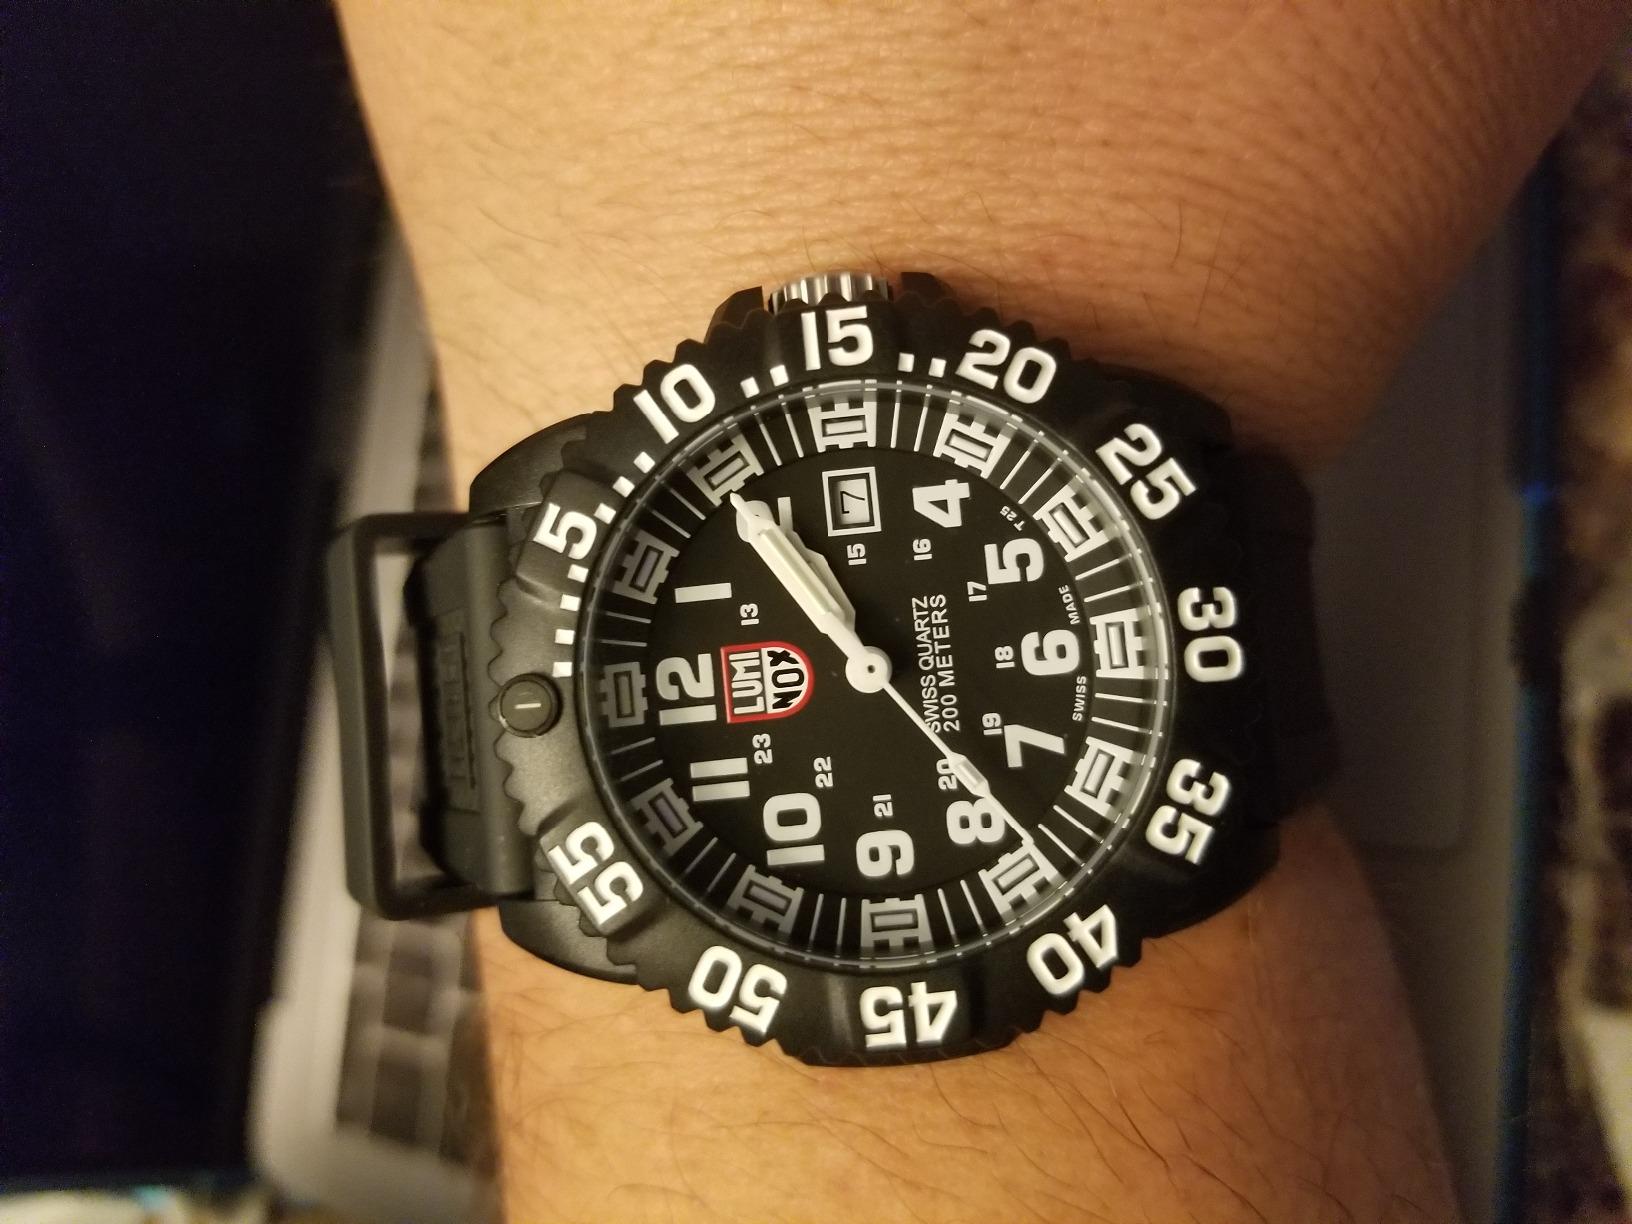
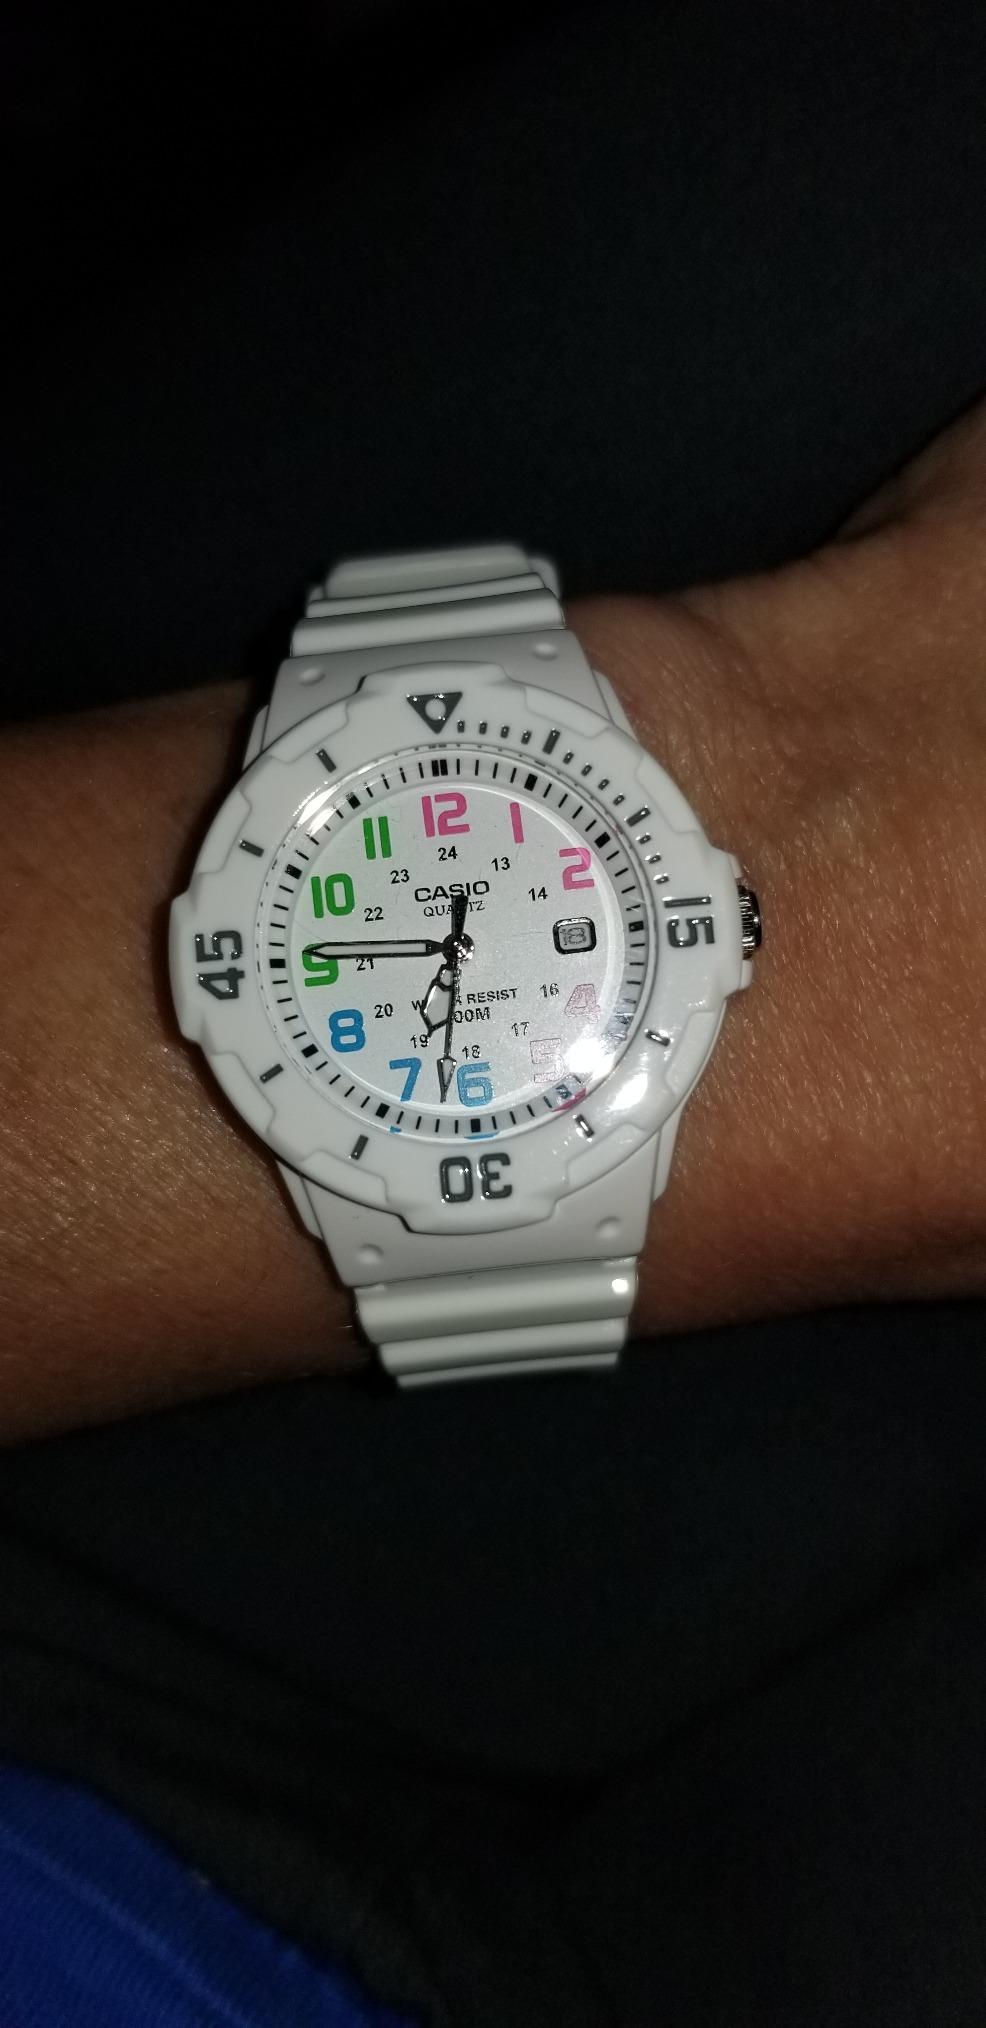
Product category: accessories_watch
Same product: no